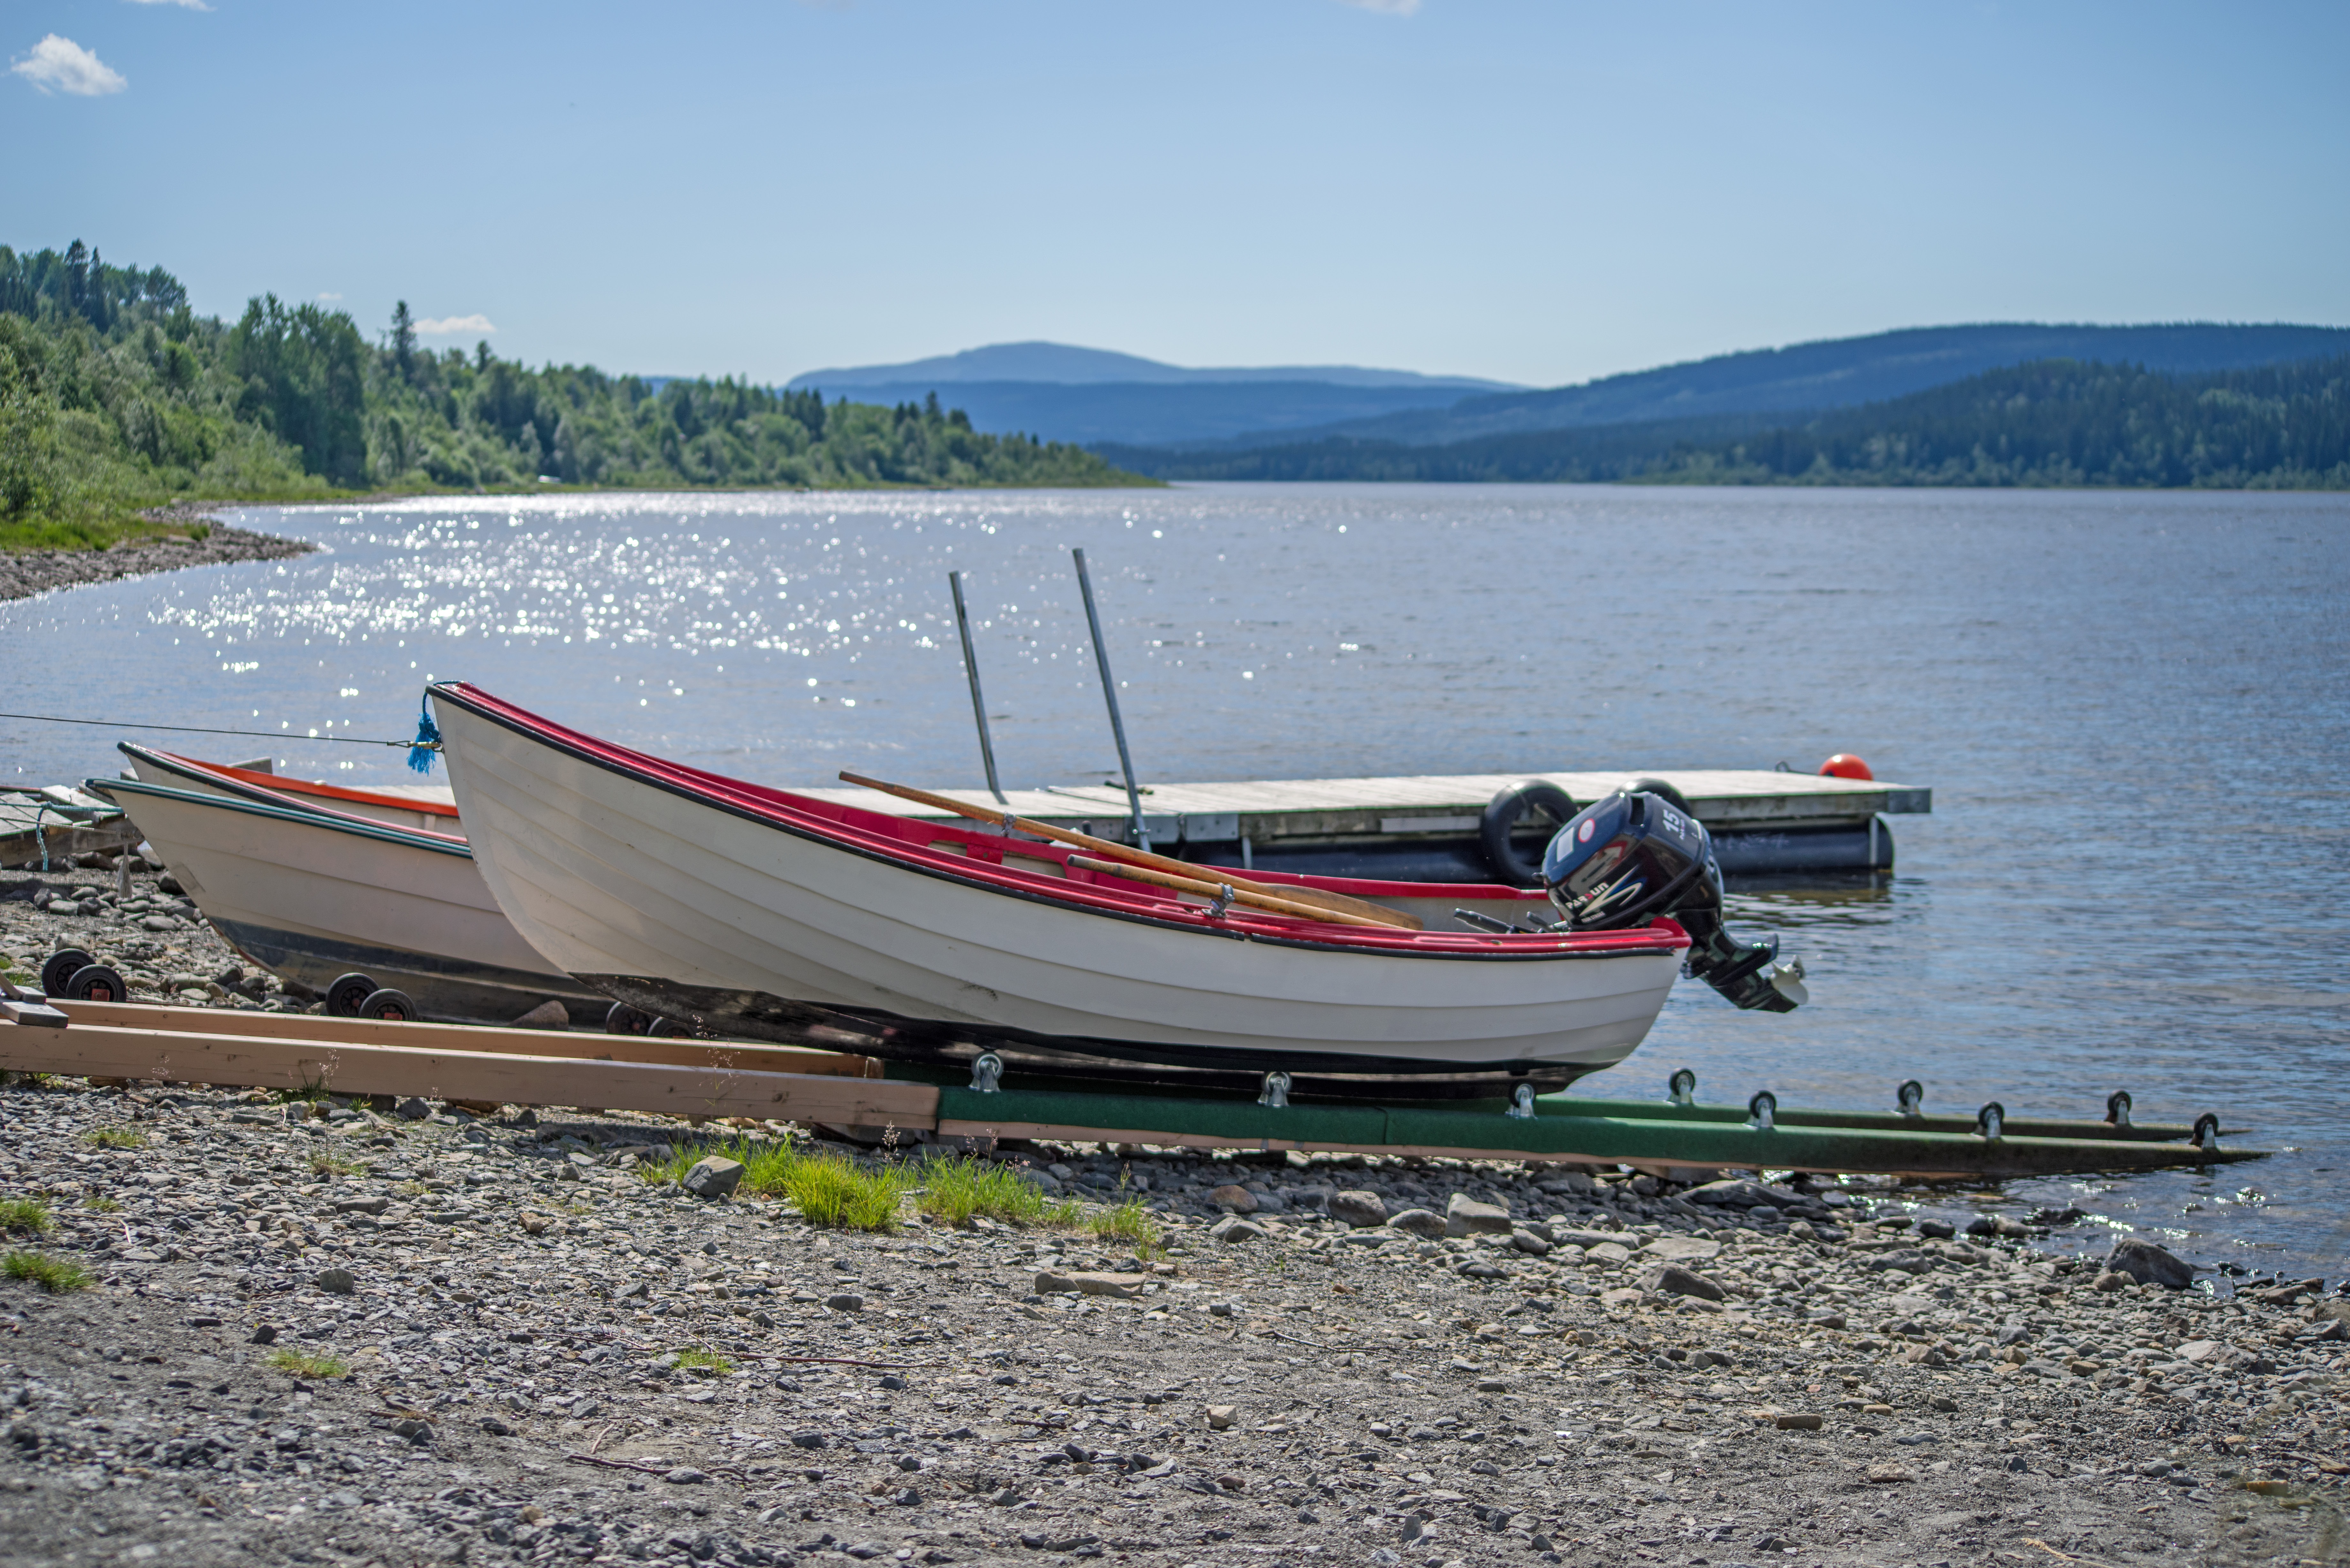
landscape, sea, coast, water, boat, lake, ship, boot, vehicle, bay, motorboat, bank, boating, sweden, watercraft, fishing vessel, fj ll, dinghy, long tail boat, skiff, watercraft rowing